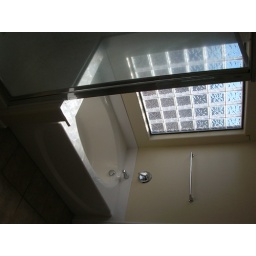
bathroom at house near eral